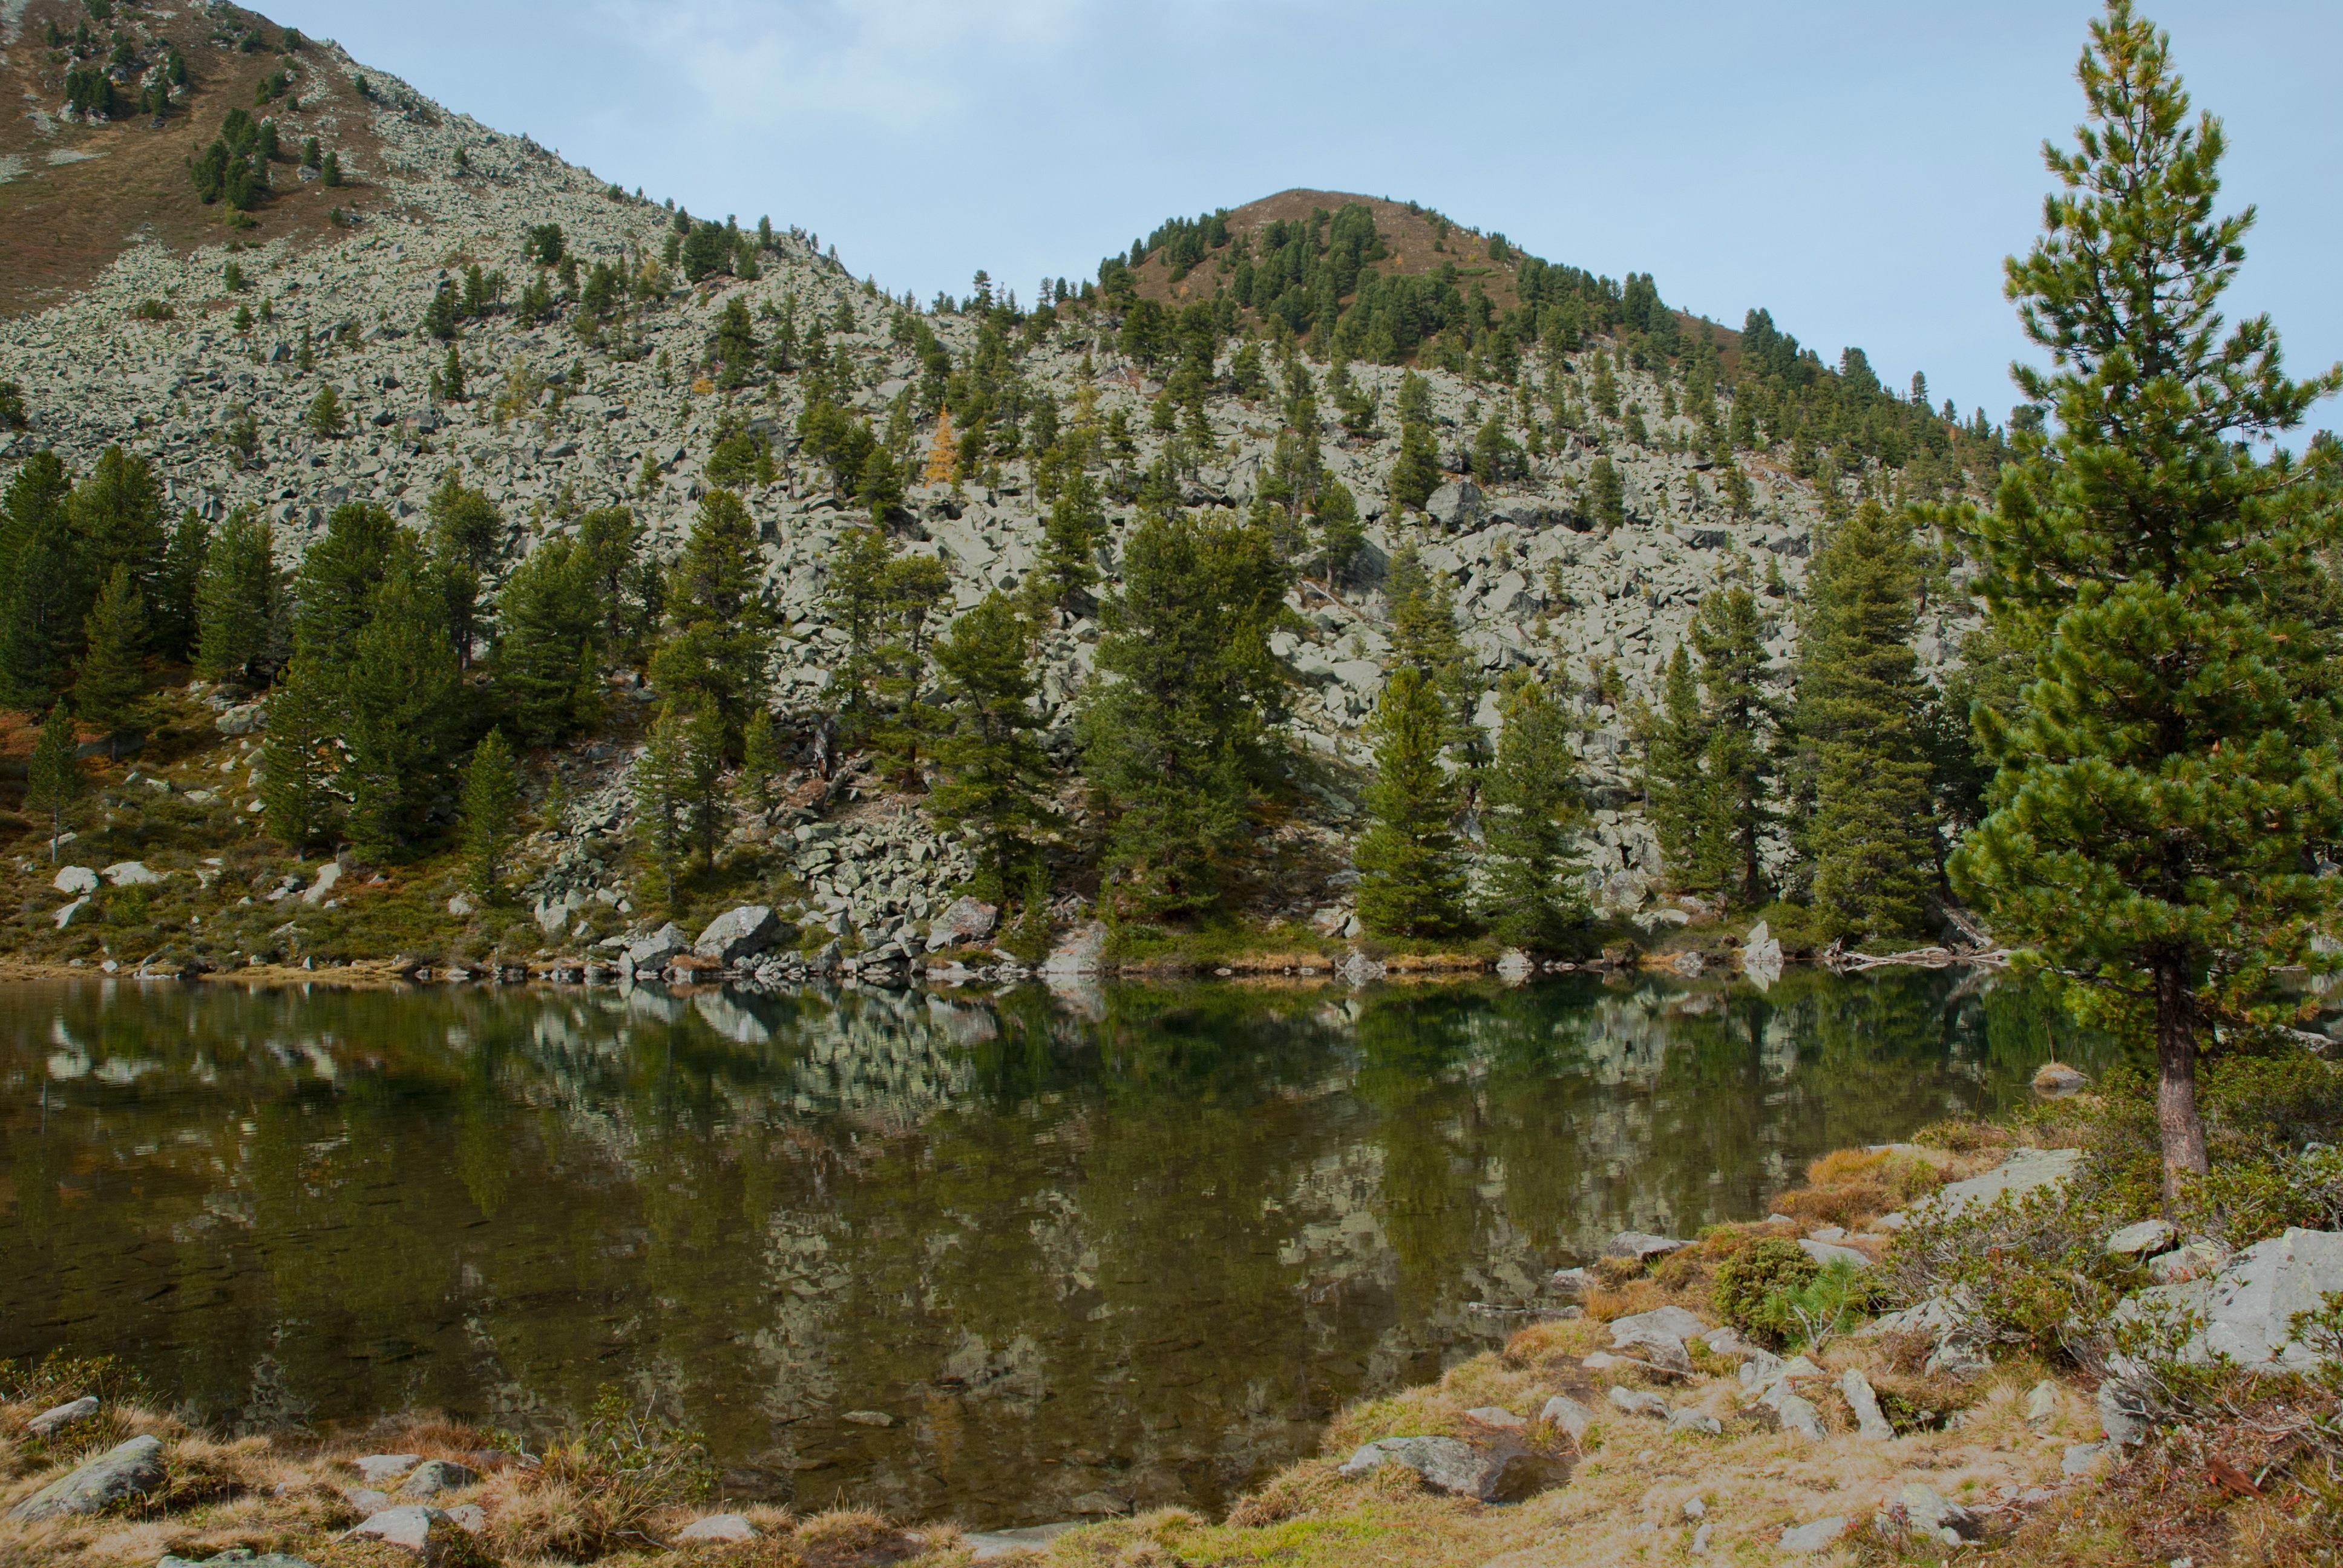
landscape, tree, water, nature, forest, wilderness, mountain, sky, trail, countryside, lake, valley, mountain range, country, summer, pond, stream, spring, scenic, autumn, ridge, austria, trees, woods, outside, clouds, mountains, reflections, plateau, woodland, ecosystem, tarn, natural environment, mountainous landforms